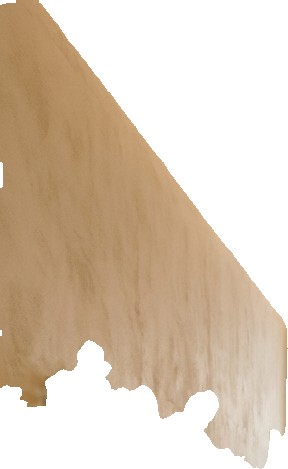
Surface category: wall